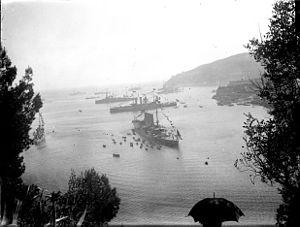
La Rade de Villefranche est un plan d’eau de Méditerranée situé sur le territoire des communes de Villefranche-sur-Mer et de Saint-Jean-Cap-Ferrat, près de Nice.